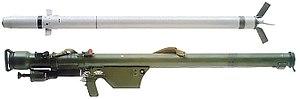
Les attentats du 28 novembre 2002 à Mombasa se réfèrent à des attaques terroristes sur un hôtel appartenant à des Israéliens et un avion appartenant à une compagnie aérienne israélienne à Mombasa, au Kenya. Un véhicule tout-terrain s'est écrasé contre une barrière devant l'Hôtel Paradise et se fait exploser, tuant 13 personnes et en blessant 80. Dans le même temps, les attaquants ont tiré deux missiles sol-air courte portée sur un avion de ligne charter d'une compagnie aérienne israélien. Le Paradise Hôtel est le seul hôtel appartenant à des Israéliens dans la région de Mombasa.
Le HN-5 est une famille de missiles sol-air portatifs très courte portée de première génération, basé sur une technologie soviétique. La traduction littérale de Hong Nu est « dame rouge », mais l'abréviation « HN » est utilisée pour éviter la confusion avec « HY », le nom d'une série de missiles anti-navires, issue de la famille de missiles « Silkworm »
Le 9K32 Strela-2, désigné par l'OTAN SA-7 « Grail », est un système de missile sol-air portatif très courte portée de conception soviétique, guidé par infrarouges et doté d'une charge militaire hautement explosive puissante.